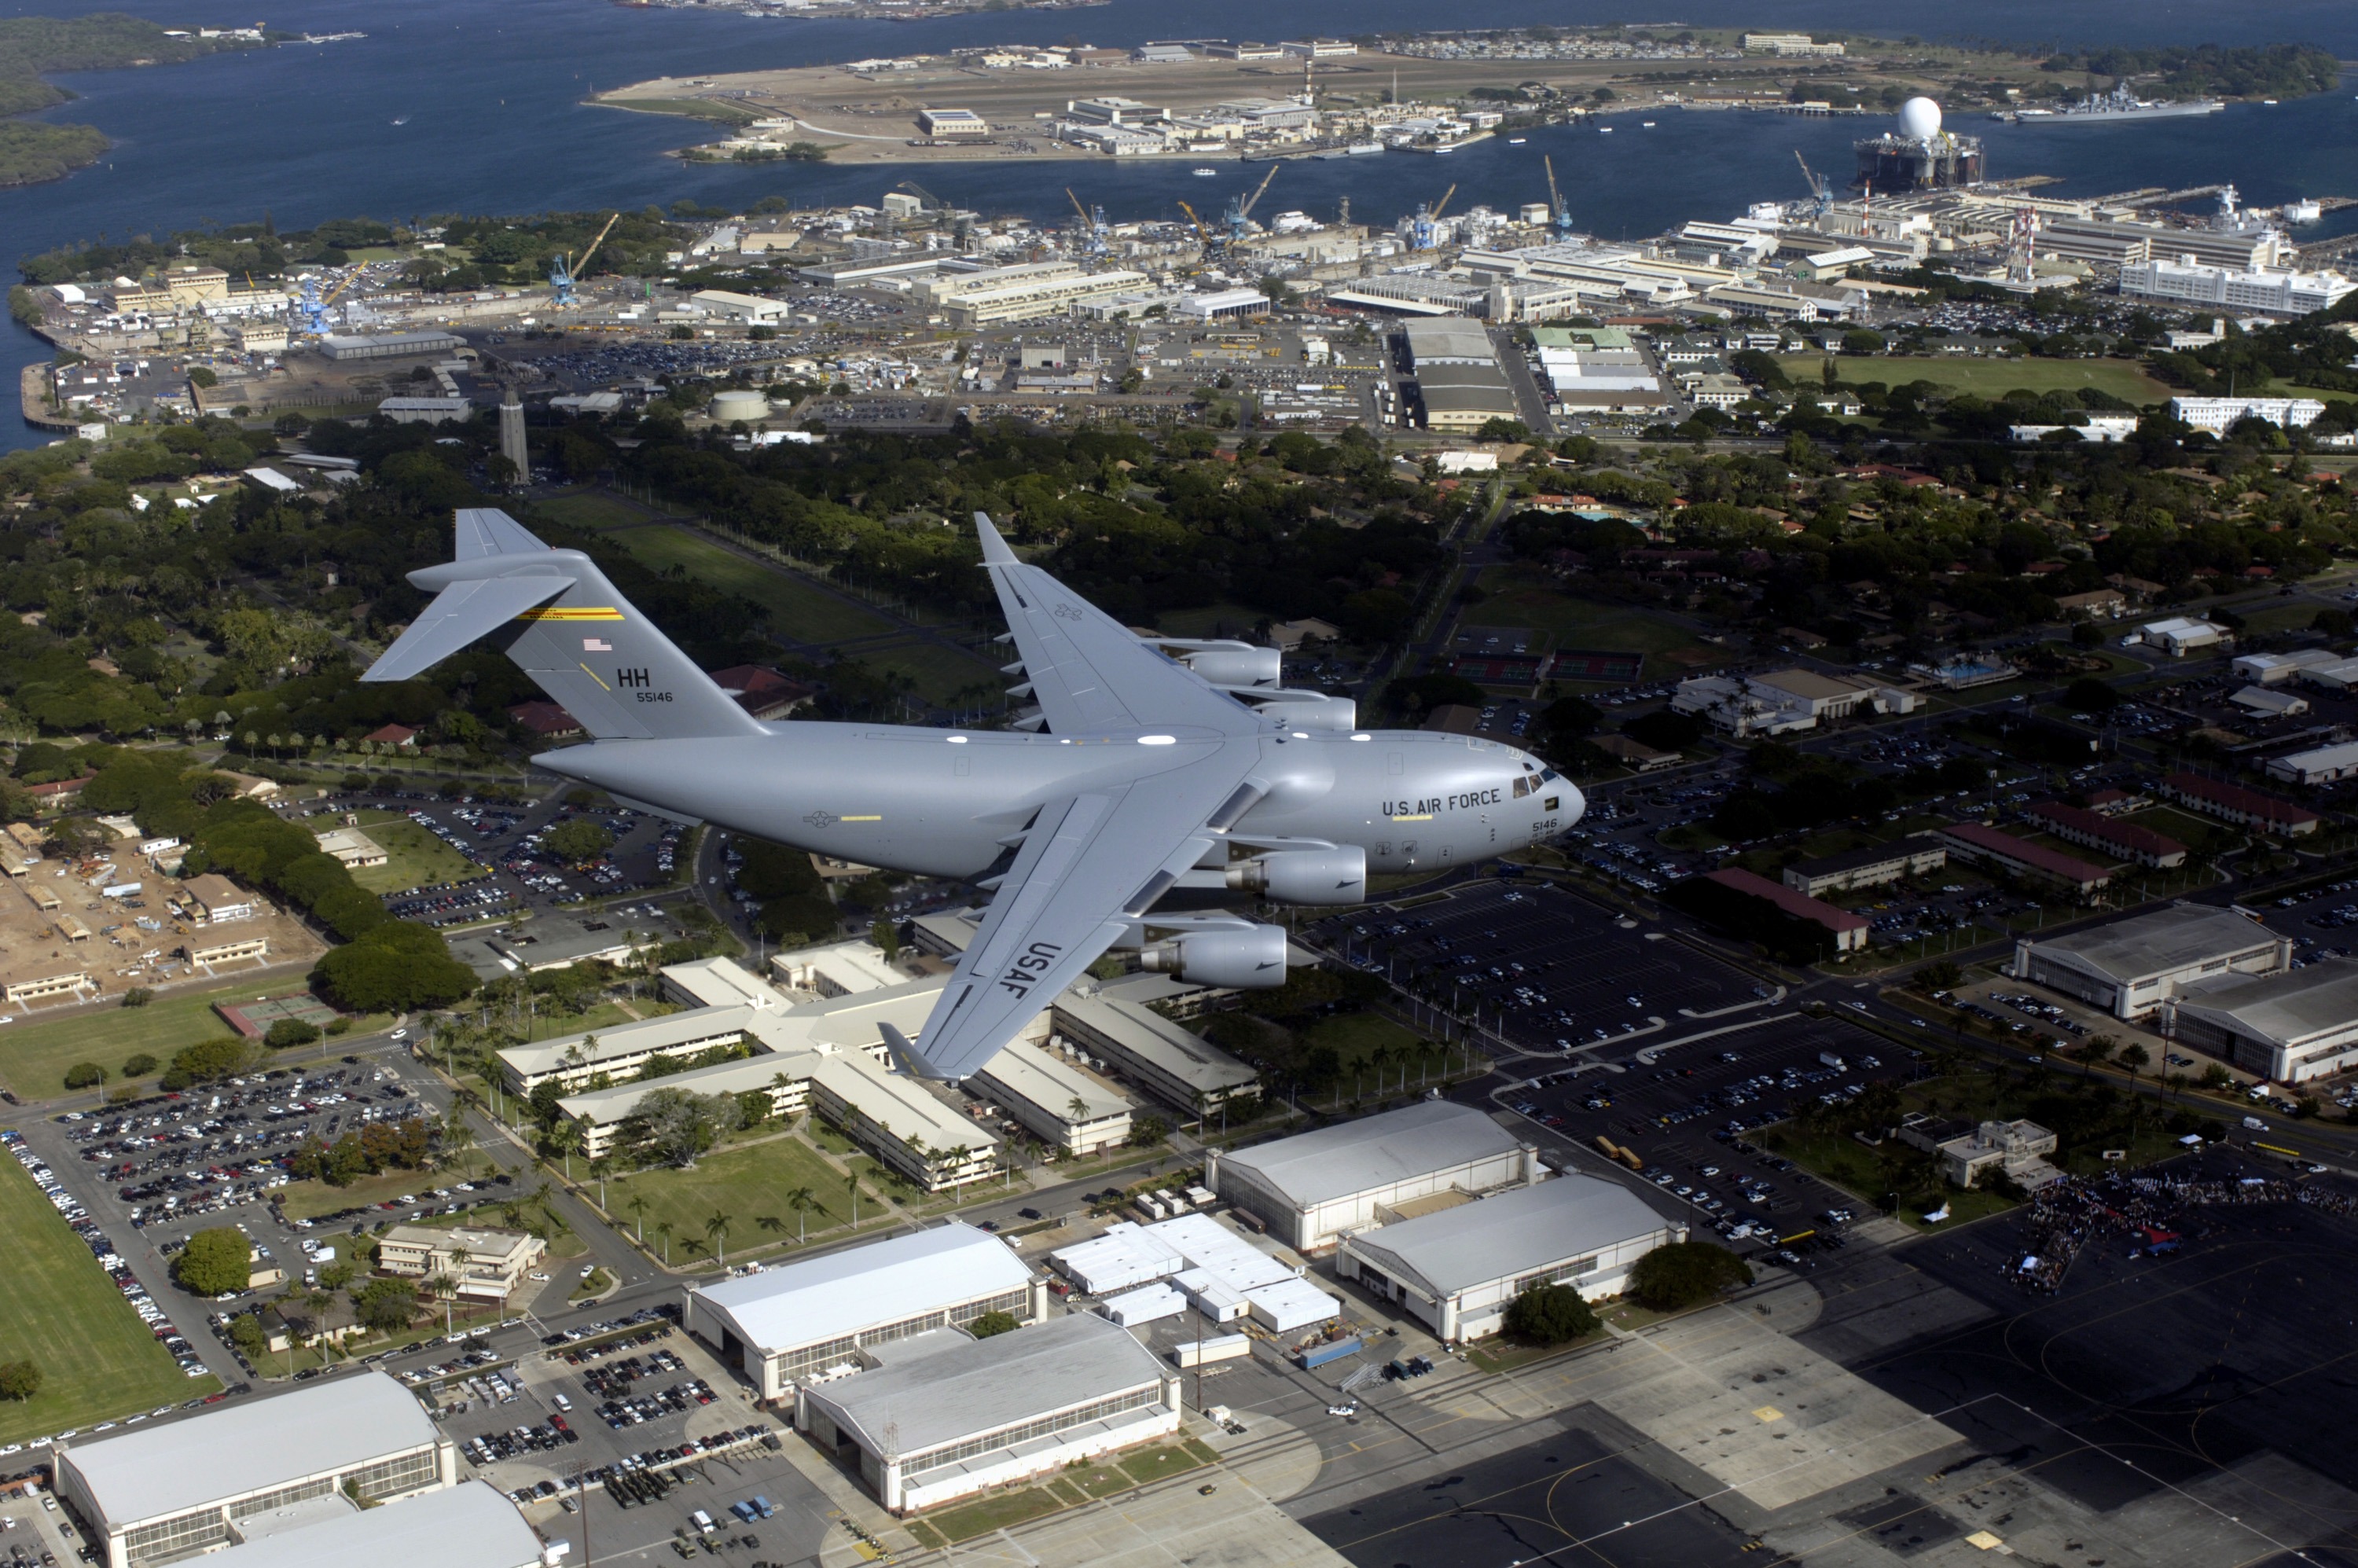
flying, airport, airplane, aircraft, military, jet, vehicle, airline, aviation, flight, hawaii, infrastructure, airliner, bird's eye view, air force, aerial photography, jet aircraft, boeing 777, atmosphere of earth, wide body aircraft, aerospace engineering, c 17 globemaster iii, hickam